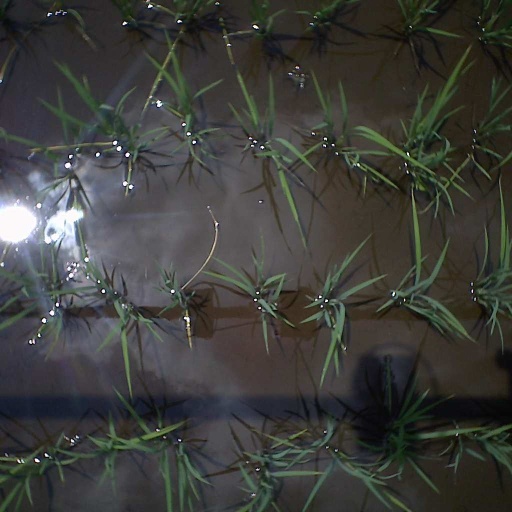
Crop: rice